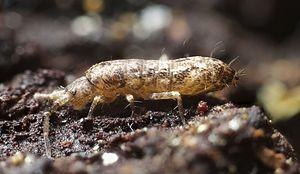
Les Lepidophorellini sont une tribu de collemboles de la famille des Tomoceridae.